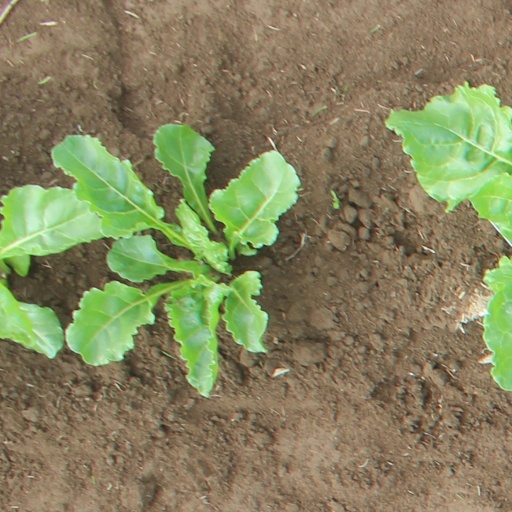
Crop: sugar beet